University of Delaware

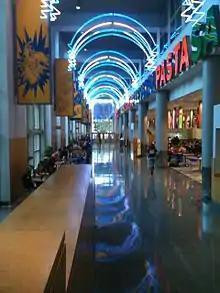
Trabant University Center

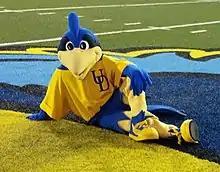
YoUDee is the mascot of the Delaware Fightin' Blue Hens

The College of Engineering is home to seven academic departments offering bachelor's degree, master's degree and doctoral degree programs. Areas of research focus include advanced manufacturing and materials, coastal and environmental engineering, translational biomechanics, engineered therapeutics and scholarship of engineering education. Undergraduate degrees are offered in biomedical engineering, chemical engineering, civil engineering, computer engineering, computer science, construction engineering and management, electrical engineering, environmental engineering, information systems, materials science and engineering, and mechanical engineering. As of fall 2019, the College of Engineering had 177 full-time faculty, 2,492 undergraduate students and 927 graduate students.